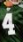
Number: 4